Horten H.VI

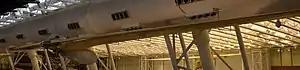
Horten Ho VI V2 on display at the Steven F. Udvar-Hazy Center

The Horten H.VI is a flying wing aircraft designed by the Horten brothers during World War II.